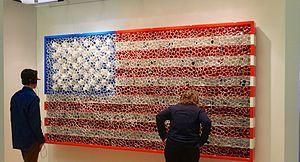
Le drapeau des États-Unis, surnommé Stars and Stripes, The Star-Spangled Banner ou encore Old Glory, est le drapeau national et le pavillon national des États-Unis. Il se compose de treize bandes horizontales rouges et blanches d’égale largeur disposées alternativement, et d’un canton supérieur de couleur bleue parsemé de cinquante petites étoiles blanches à cinq pointes arrangées selon neuf rangées horizontales.
David Datuna, né le 10 février 1974 à Tbilissi, en Géorgie, est un artiste américain d'origine géorgienne vivant à New York.